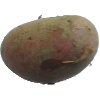
Label: Potato Red 1